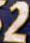
Number: 2